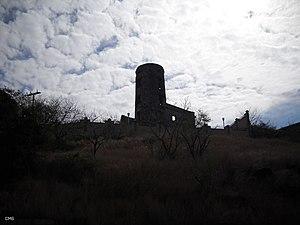
La Tour Koenig est à la fois le nom d'un monument et d'une localité situés à courte distance de l'entrée sud de Port-Louis, la capitale de la République de Maurice.